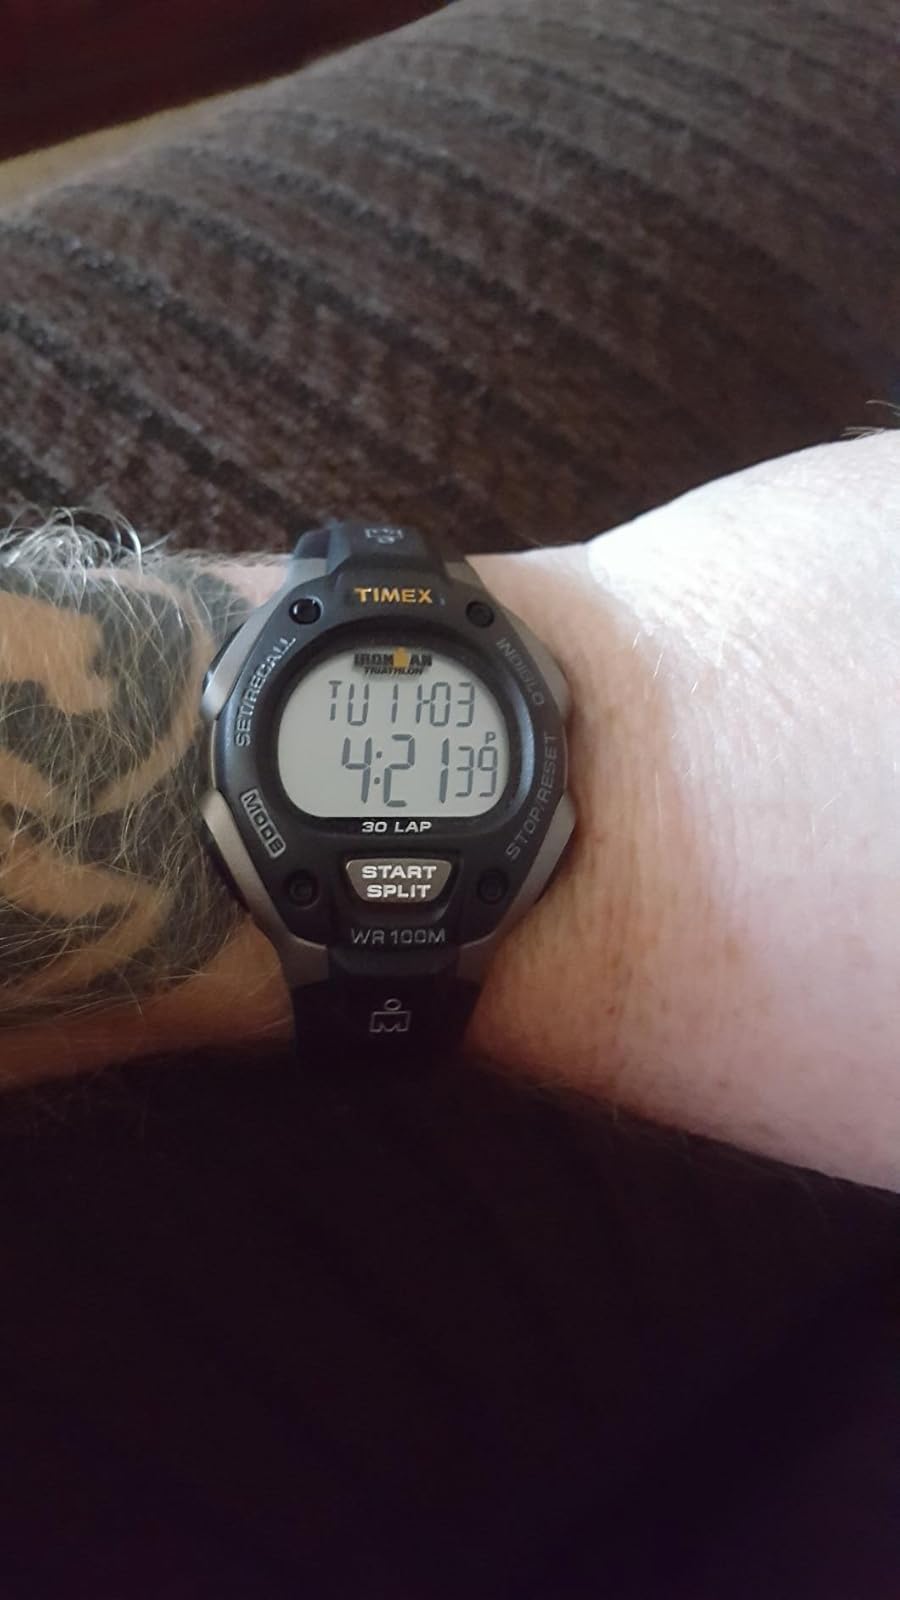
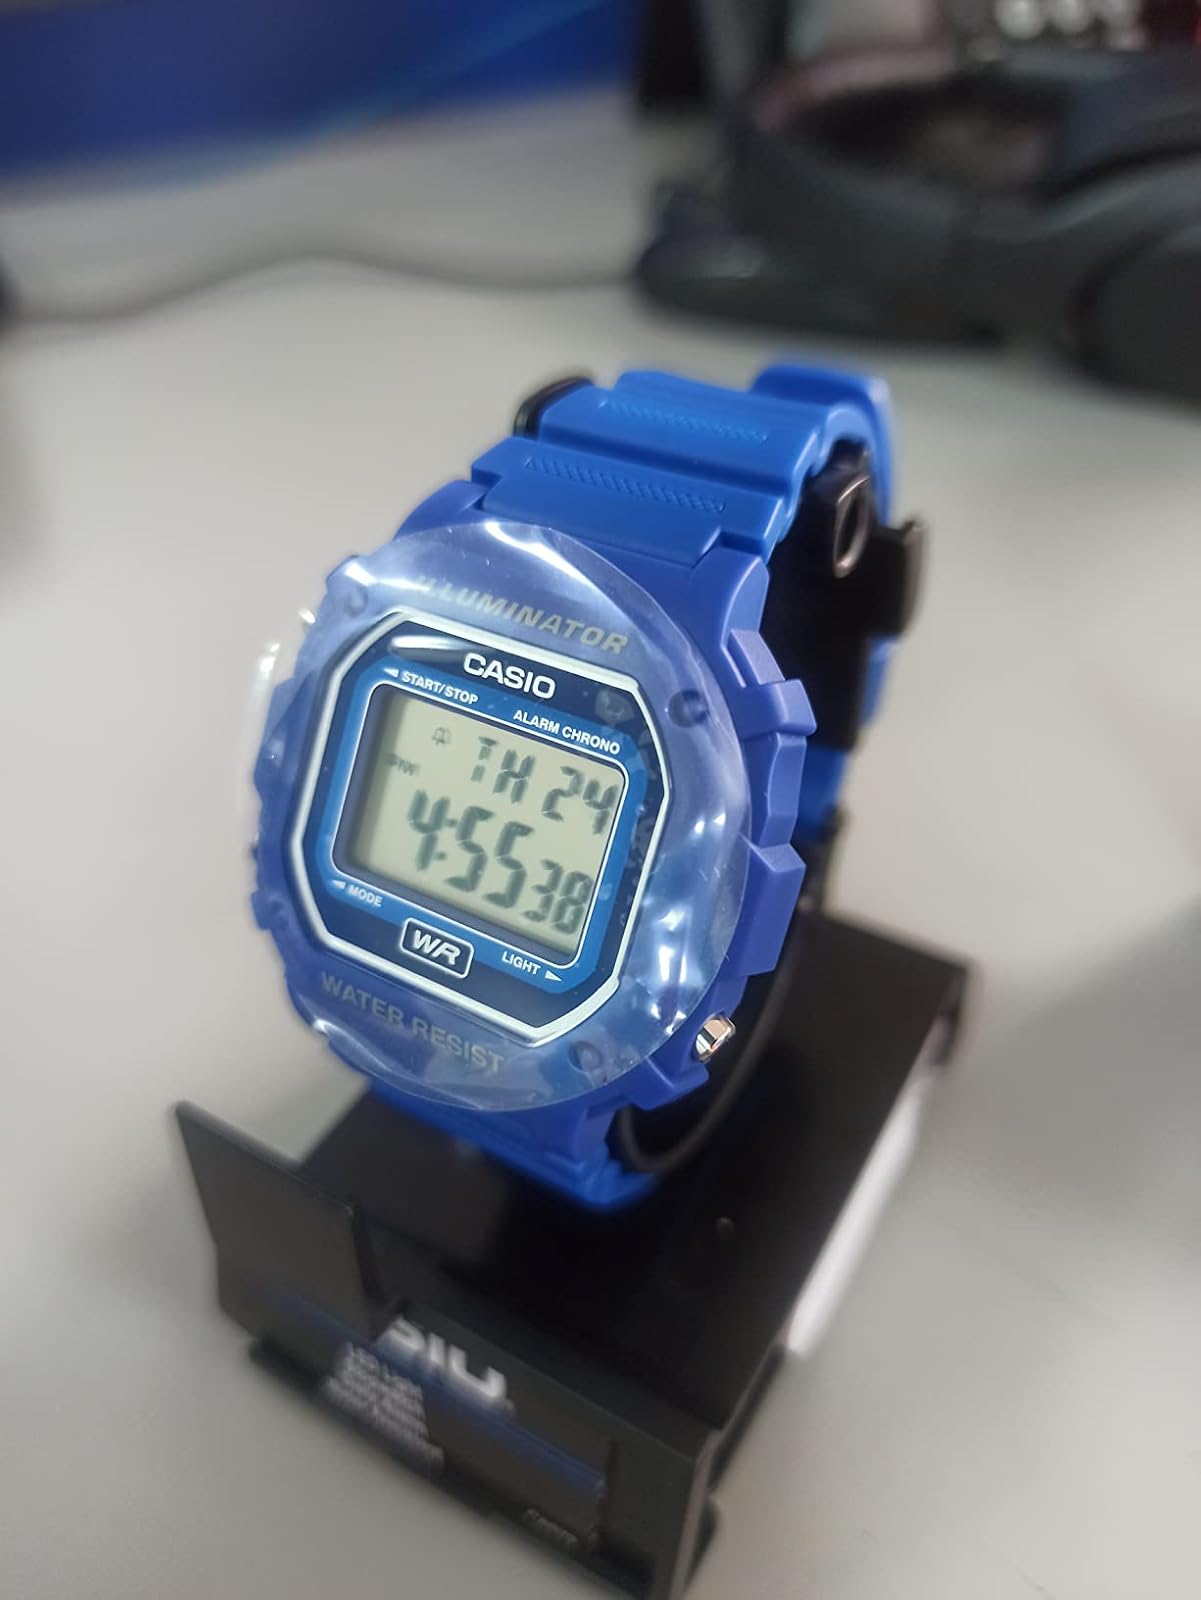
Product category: accessories_watch
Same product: no